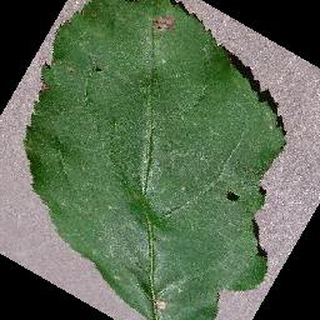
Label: apple_black_rot